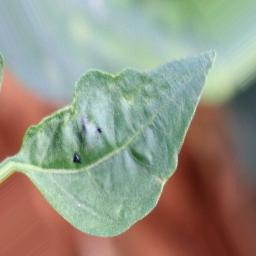
Label: mites_and_trips